Jorhat Engineering College

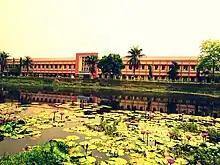
The campus in spring

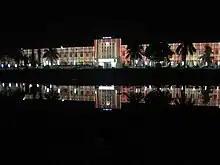
2011 Golden Jubilee

Jorhat Engineering College, the second Government Engineering Institute of Assam came into existence on 7 January 1959 at H.R.H.P.O.W. Institute of Engineering & Technology, Jorhat with the then Principal of the institute, Sri H.N. Barua also as the Principal in-charge of Jorhat Engineering College. The College started functioning with admission of its first batch of students in Civil Engineering, on 10 October 1960.